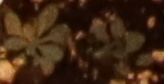
Label: Horseweed